Metzora (parashah)

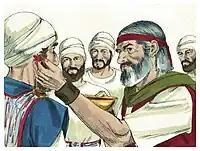
Illustration from a 1984 Bible story book, showing Moses putting blood on Aaron's right ear

The Torah mentions the combination of ear, thumb, and toe in three places. In Exodus 29:20, God instructed Moses how to initiate the priests, telling him to kill a ram, take some of its blood, and put it on the tip of the right ear of Aaron and his sons, on the thumb of their right hand, and on the great toe of their right foot, and dash the remaining blood against the altar round about. And then Leviticus 8:23–24 reports that Moses followed God's instructions to initiate Aaron and his sons. Then, Leviticus 14:14, 17, 25, and 28 set forth a similar procedure for the cleansing of a person with skin disease ("tzara'at"). In Leviticus 14:14, God instructed the priest on the day of the person's cleansing to take some of the blood of a guilt-offering and put it upon the tip of the right ear, the thumb of the right hand, and the great toe of the right foot of the one to be cleansed. And then in Leviticus 14:17, God instructed the priest to put oil on the tip of the right ear, the thumb of the right hand, and the great toe of the right foot of the one to be cleansed, on top of the blood of the guilt-offering. And finally, in Leviticus 14:25 and 28, God instructed the priest to repeat the procedure on the eighth day to complete the person's cleansing.